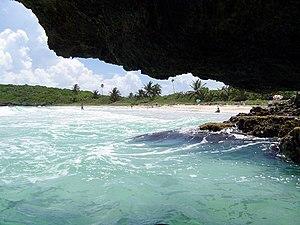
Vieques est une île-municipalité de Porto Rico. Elle est située à 16 km au sud-est de l'île principale de Porto Rico.